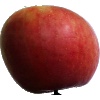
Label: Apple Crimson Snow 1